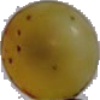
Label: Grape White 3